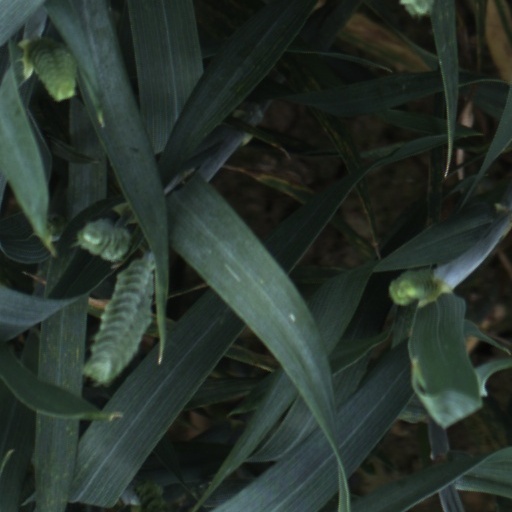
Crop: wheat